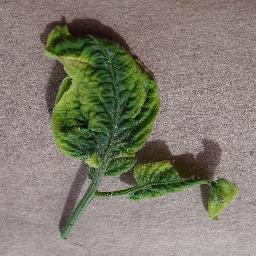
Label: Tomato___Tomato_Yellow_Leaf_Curl_Virus